2008 ACC Championship Game

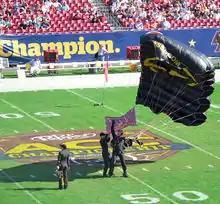
A parachutist from the Special Operations Command parachute team landing at midfield as part of the pregame ceremonies.

The 2008 ACC Championship Game kicked off on December 6, 2008, at 1 p.m. EST at Raymond James Stadium in Tampa, Florida. At kickoff, the weather was partly cloudy with 59 percent humidity and a temperature of . The wind was from the south-southwest at . The official reported attendance was 53,927, but this number came from the number of tickets sold. The actual attendance in the stadium—measured by admittance turnstiles—was 27,360, the lowest ever recorded for an ACC football championship game. Ticket demand was so low that tickets were being given away for free outside the stadium before kickoff. The game was televised in the United States by the American Broadcasting Company, and Brad Nessler, Bob Griese, Paul Maguire, and Todd Harris were the announcers. Approximately 3.3 million people watched the game, earning the broadcast a Nielsen rating of 2.9. The rating was the lowest ever recorded for an ACC Championship football game and represented a 41% decline from the previous year's rating of 4.2.